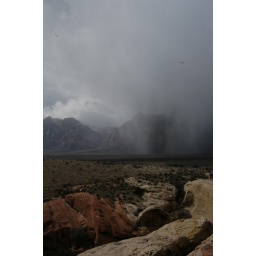
storm rolling in in red rocks